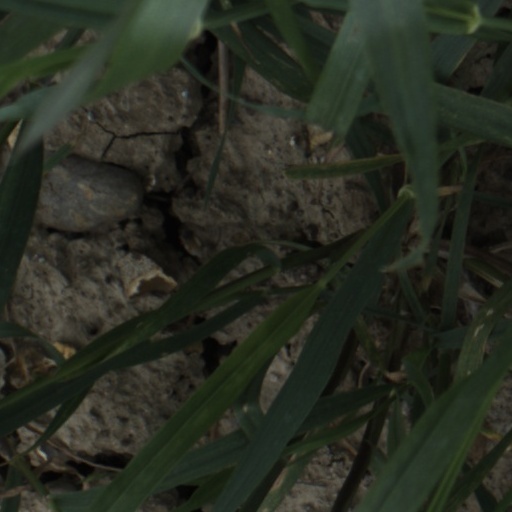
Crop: wheat